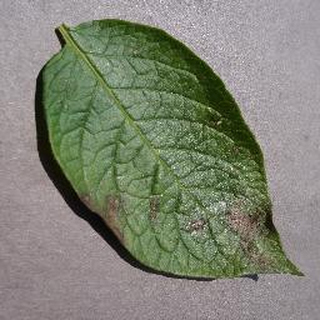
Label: potato_late_blight